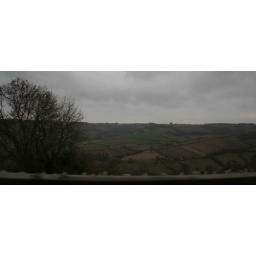
As we are zooming by on the highway, I look out the car window to capture the following shot.